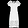
Label: Dress